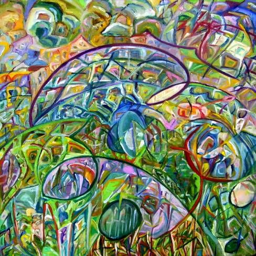
painting : an expanse for wandering